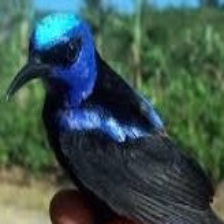
Species: RED LEGGED HONEYCREEPER
Scientific name: CYANERPES CYANEUS